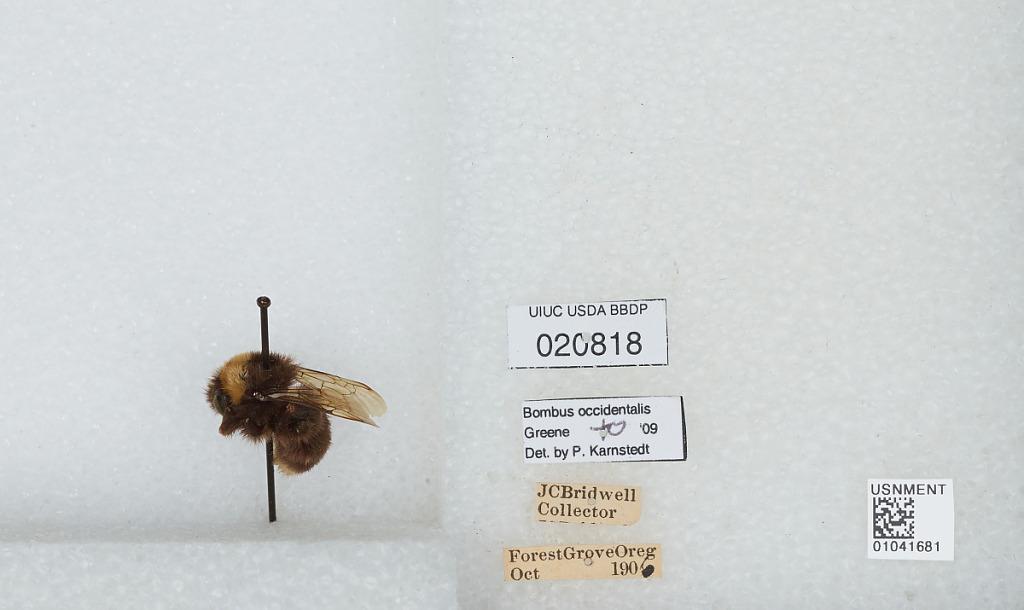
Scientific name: Bombus sp.
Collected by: J. Bridwell
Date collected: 1906-10-
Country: United States
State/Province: Oregon
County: Washington
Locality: Forest Grove
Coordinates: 45.5197, -123.111
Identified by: Karnstedt, P.